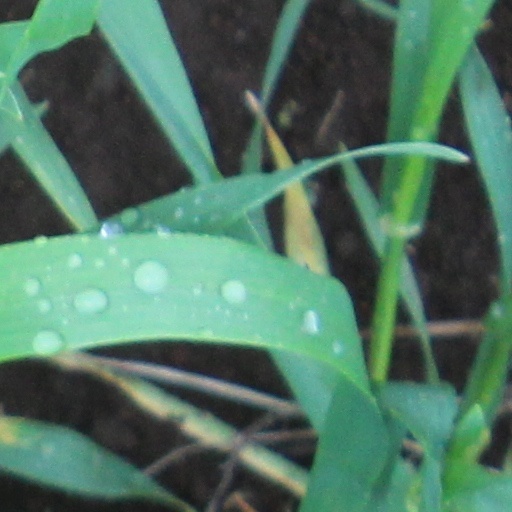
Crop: wheat